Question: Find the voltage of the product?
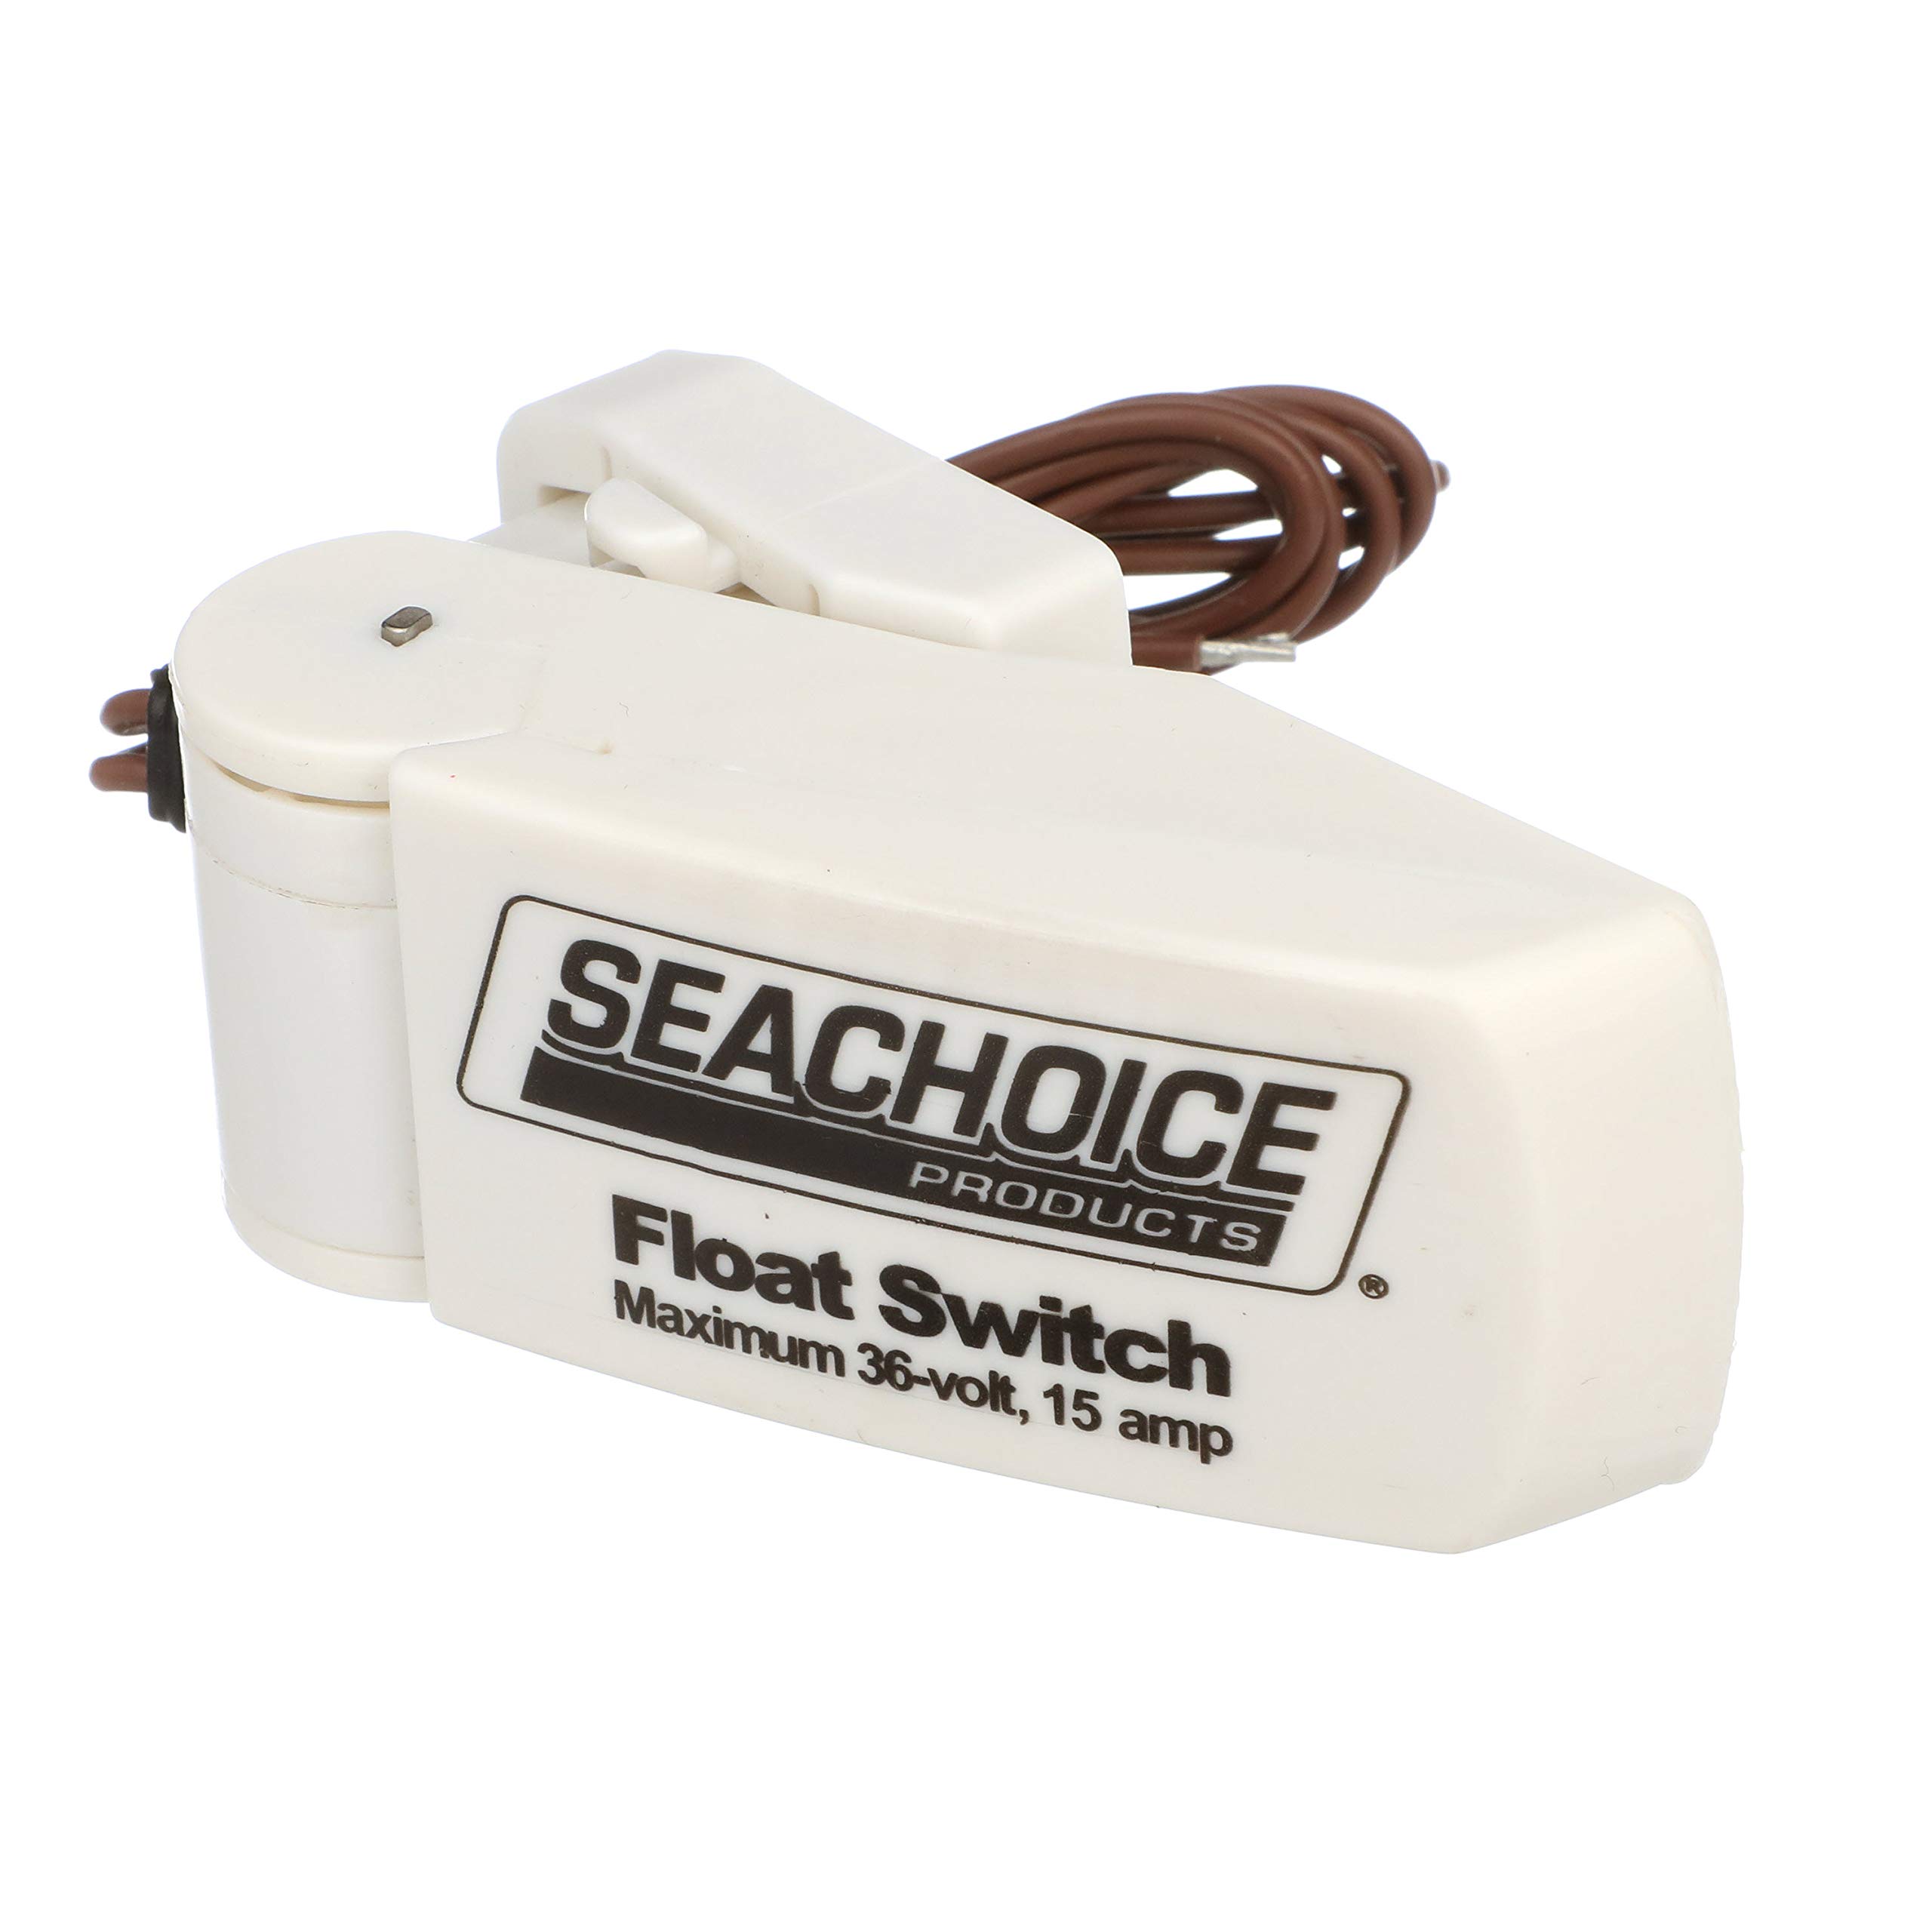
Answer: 36.0 volt